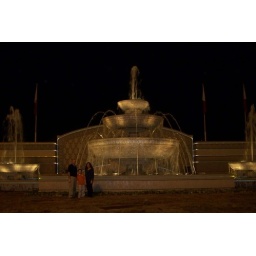
all of us with the water monument in Bahrain